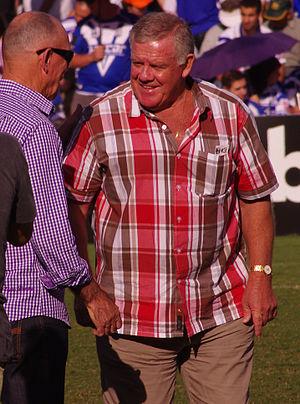
Les South Sydney Rabbitohs est une équipe australienne de rugby à XIII, basée à Redfern, un quartier de la ville de Sydney. Elle participe au championnat australien de rugby à XIII, la National Rugby League et est une des neuf équipes professionnelles de la capitale de la Nouvelle-Galles du Sud. Le club a été fondé en 1908 et fait partie des membres fondateurs de la New South Wales Rugby Football League. South Sydney est avec les Sydney Roosters, la seule équipe fondatrice à être encore présente dans le championnat de l'élite australienne.